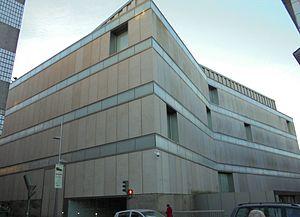
Le musée de Pontevedra, est un musée situé dans la ville galicienne de Pontevedra en Espagne. Il a été fondé par la Députation de Pontevedra le 30 décembre 1927 et il dispose de six bâtiments pour ses expositions.